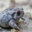
Label: frog